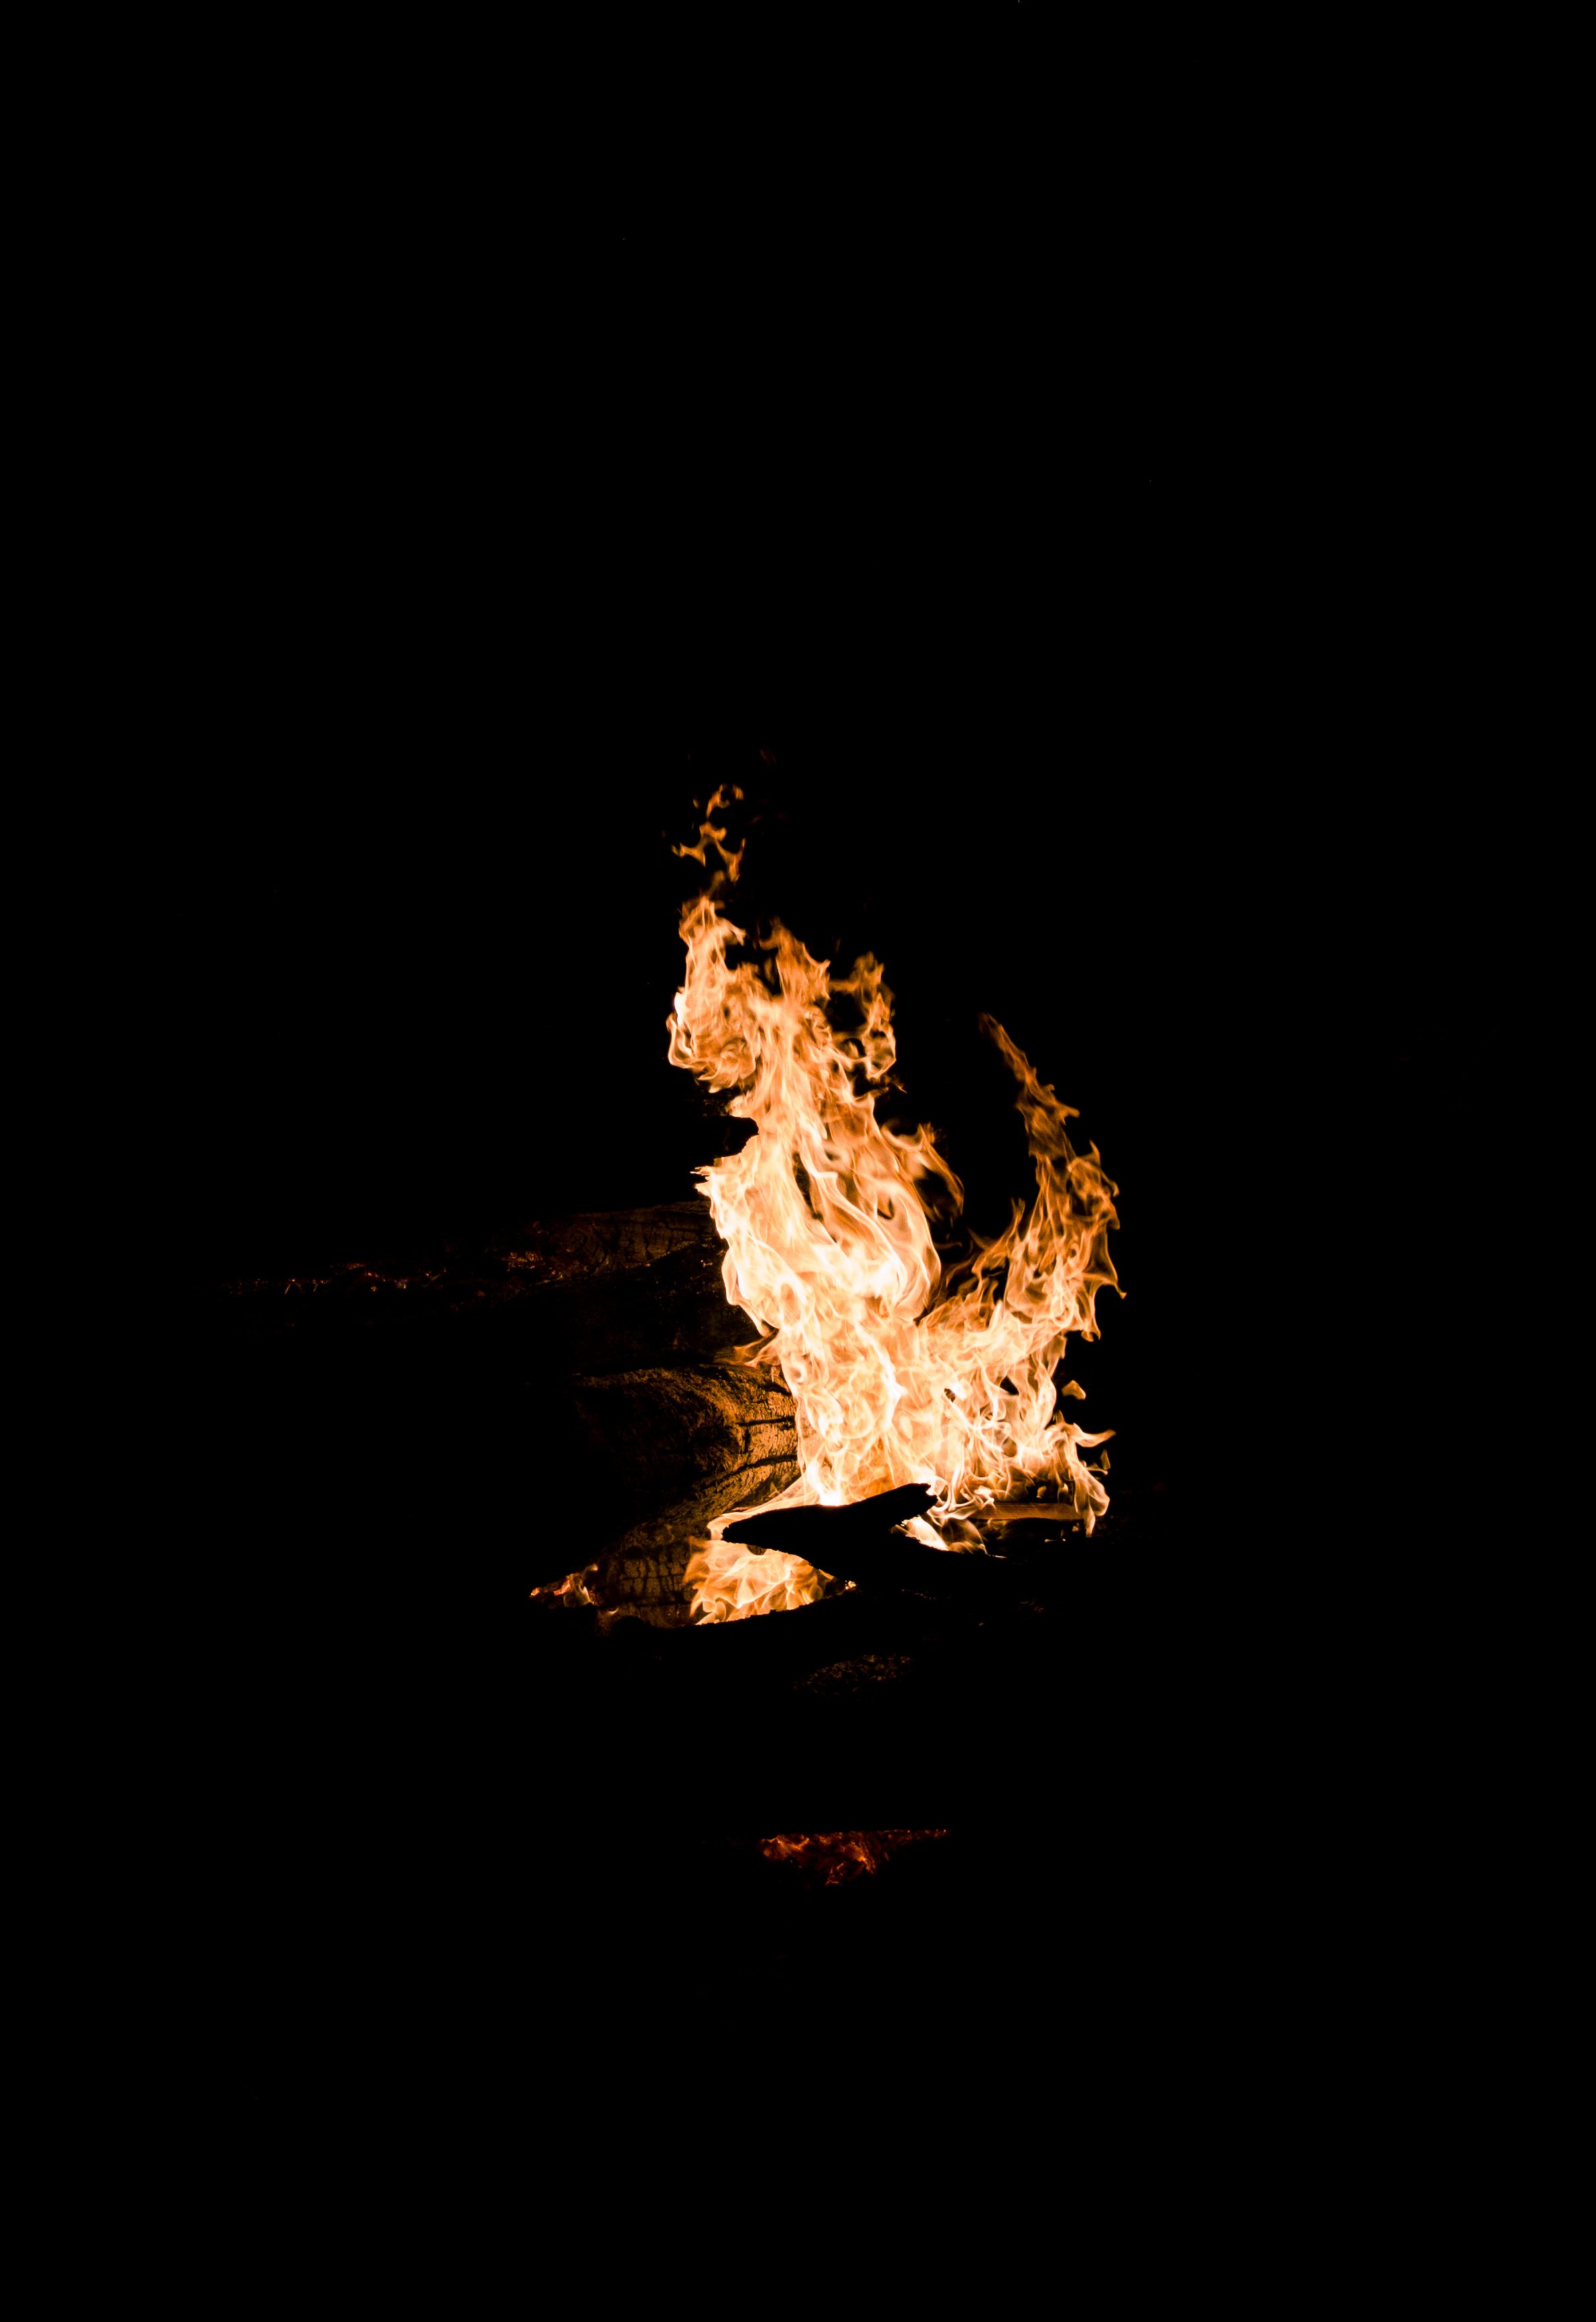
flame, heat, fire, darkness, event, geological phenomenon